Edmundston

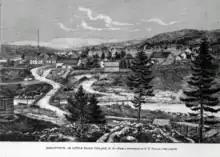
Edmundston in 1872

The area was at the centre of the Aroostook War of 1839, a skirmish over boundary lines between the U.S.A. and what was then British North America. Originally confined to a disagreement between the State of Maine and the Colony of New Brunswick, the dispute eventually spread to involve the Government of the United States in Washington, D.C. and the British Colonial Administration in Quebec City, seat of the Governor General of Canada, who had supreme authority over all of British North America, including New Brunswick. In the wake of this international conflict, a small fortification (Fortin du Petit-Sault) was built in anticipation of a possible attack by Americans, to complement the much larger fortification located at Fort Ingall (now Cabano) in nearby Canada (now Quebec). One of the central figures at the origin of the conflict was American-born industrialist "Colonel" John Baker, who had established sawmills and other lumber-related industries on the eastern shores of the Saint John river, an area claimed by the British that Baker wanted to be declared part of Maine as he was a fiercely nationalist American.